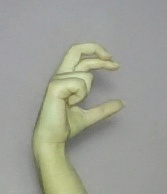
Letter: thal